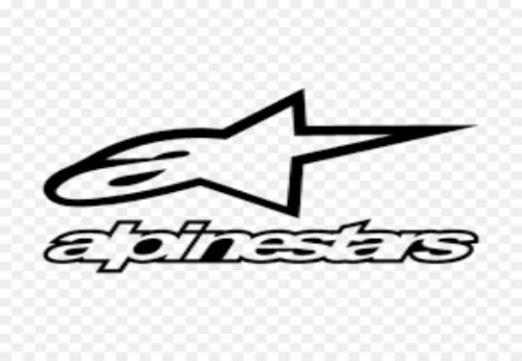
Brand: alpinestars-2
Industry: Clothes